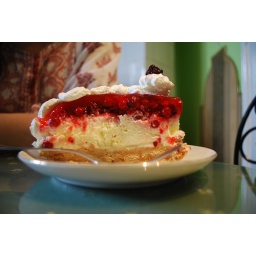
Maria Tereza fruit cake in Amadeus Mozart Cafe, Cluj